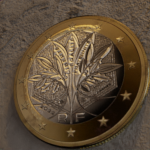
Coin value: 1euro
Country: fr
Edition: 2022